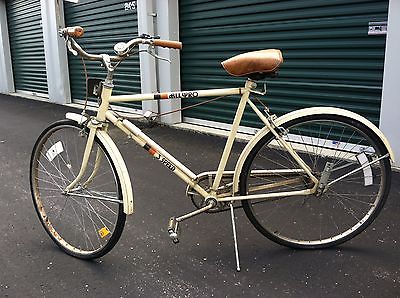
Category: bicycle